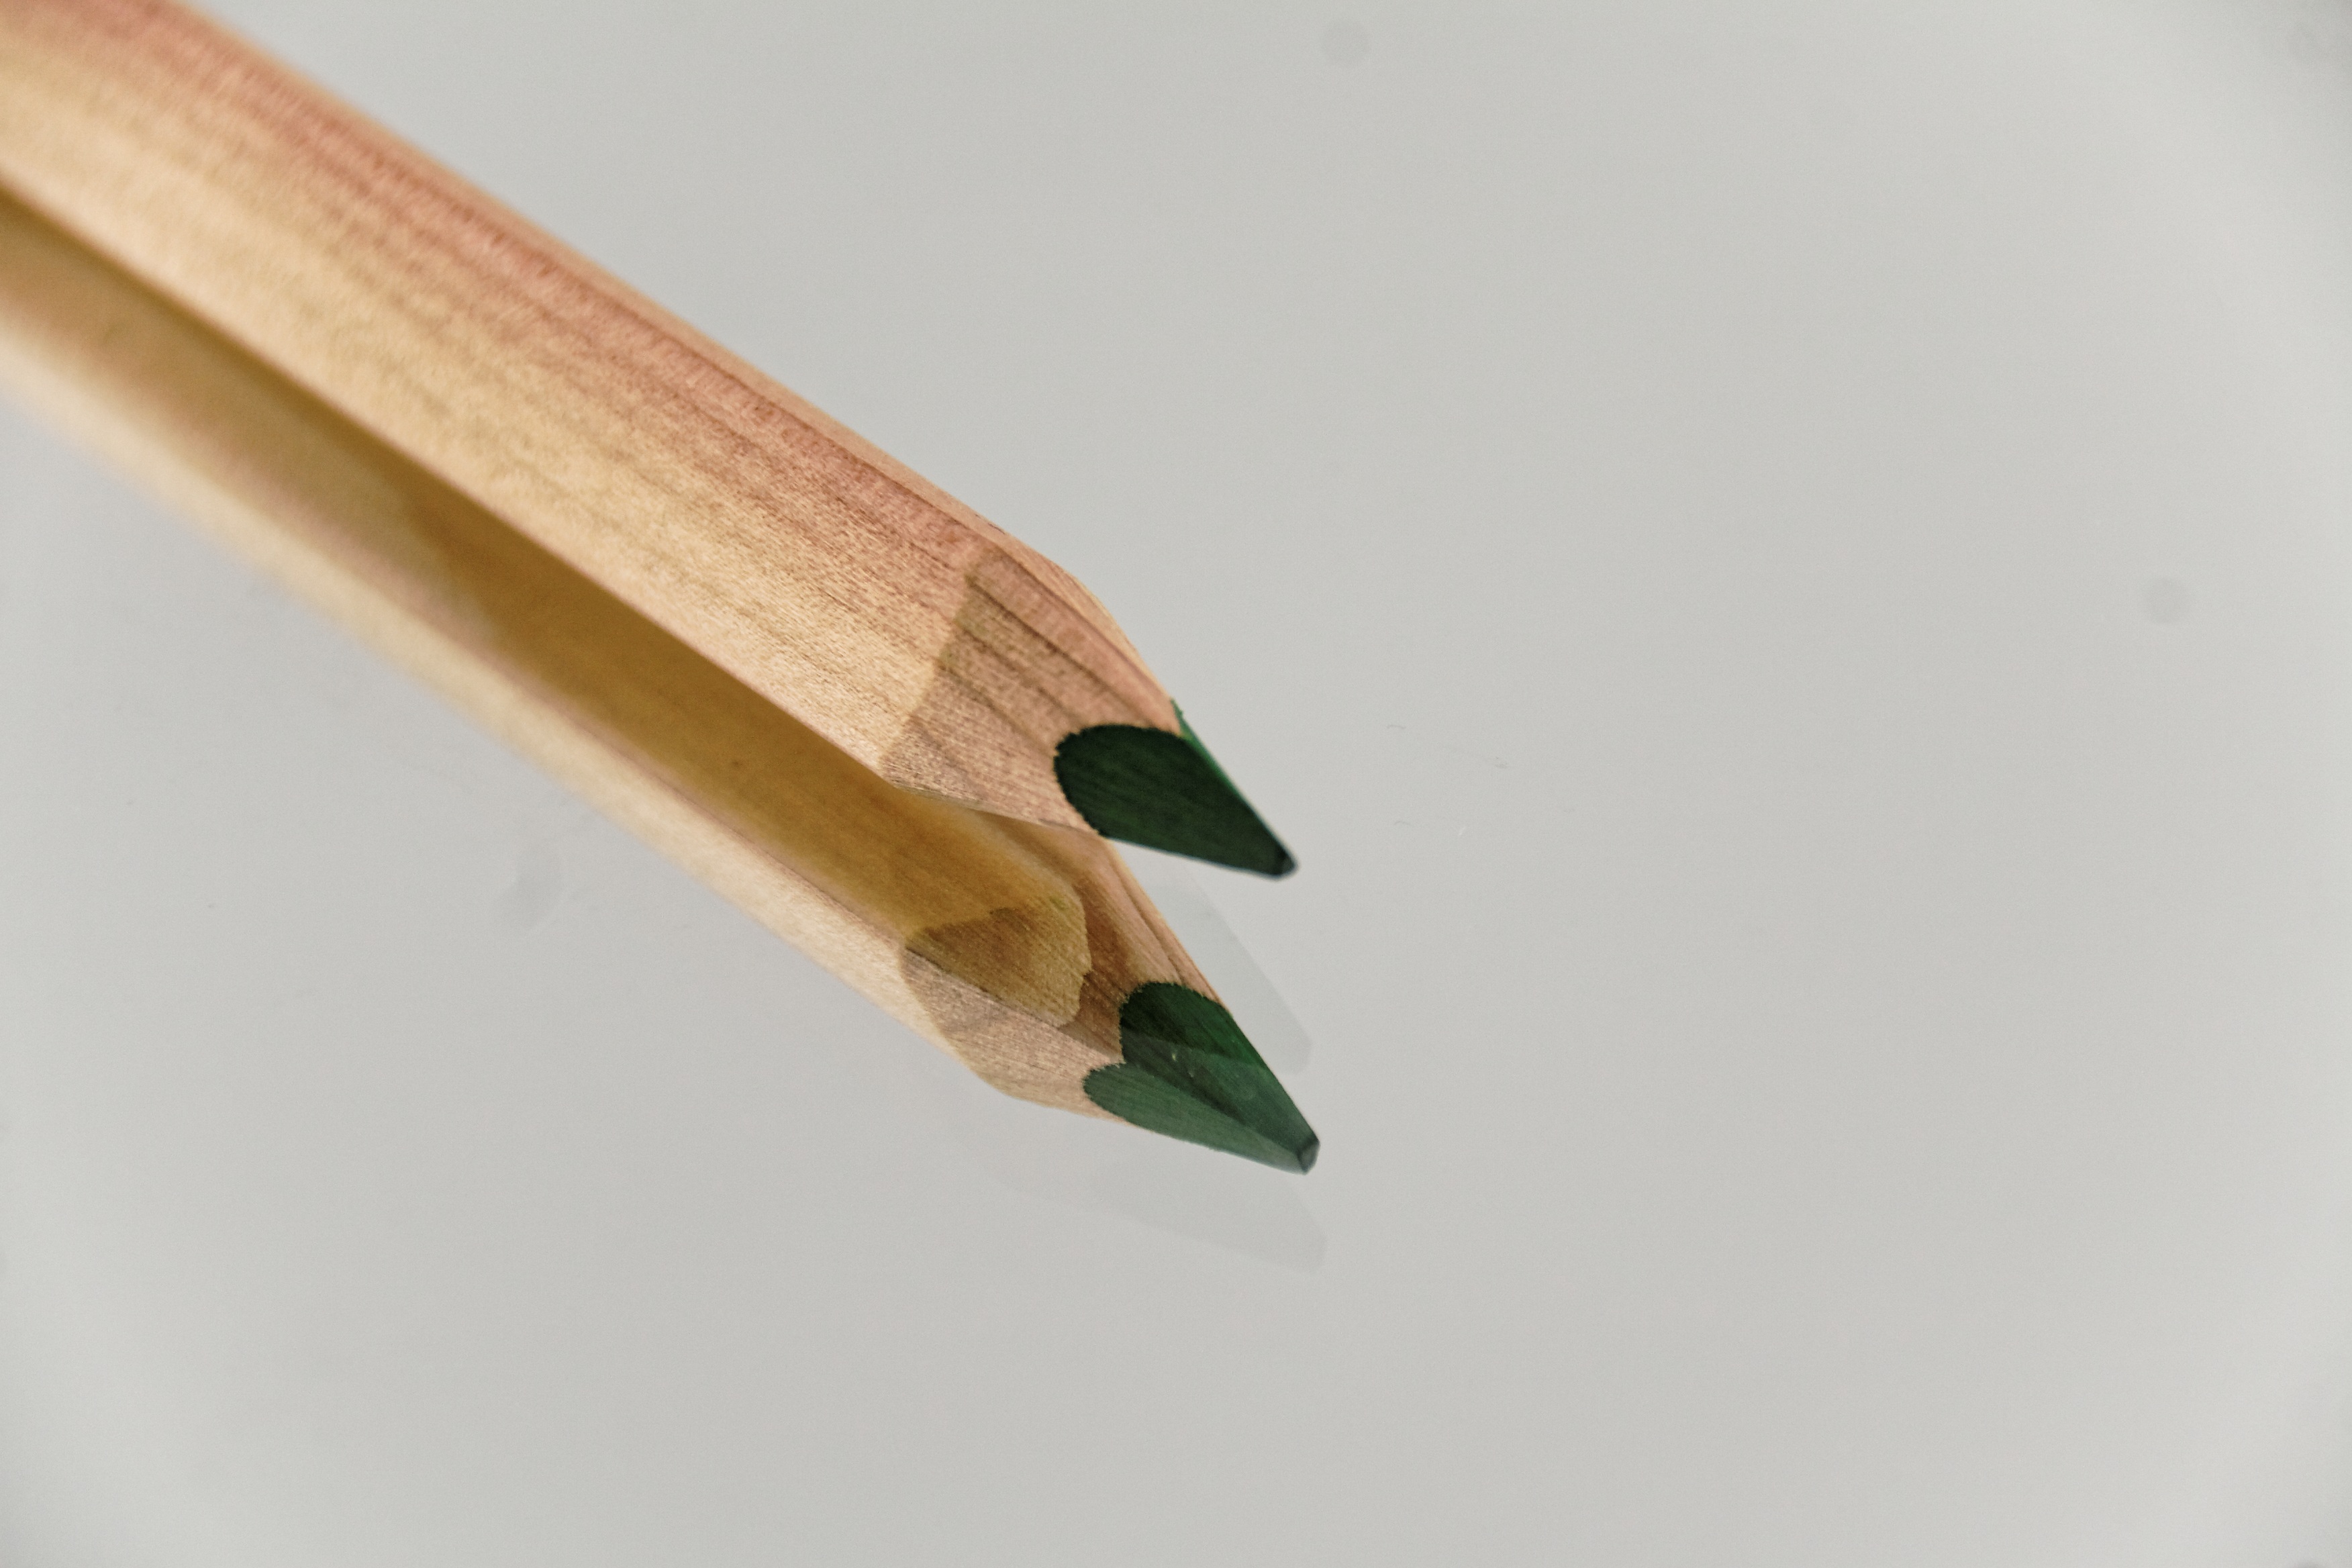
writing, hand, pencil, wing, wood, pen, finger, colorful, paper, art, children, creativity, pens, school, draw, leave, pointed, colored pencils, colour pencils, writing accessories